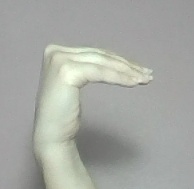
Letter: haa